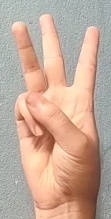
ASL sign: W